Kena: Bridge of Spirits

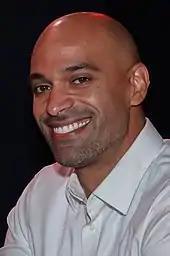
Ember Lab co-founder Josh Grier wrote and produced "Kena: Bridge of Spirits".

"Kena: Bridge of Spirits" was developed by Ember Lab, an independent studio based in Los Angeles. Founded in 2009 by brothers Mike and Josh Grier, the studio worked on several animated commercials and branded game applications, and in 2016 released a viral short film based on "" titled "Terrible Fate". Following the release of "Terrible Fate", the development team felt creating a video game was the "natural next step". While developing the story for "Kena: Bridge of Spirits", Ember Lab considered an animated film or series; after creating the Rot, they realized a video game would be more appropriate as the creatures provided a connection between gameplay and narrative.